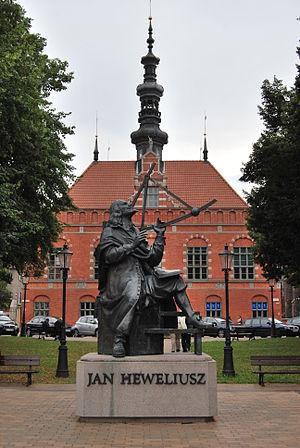
Gdańsk, est la 6ᵉ ville de Pologne par sa population. Située sur la mer Baltique, c'est la plus grande ville portuaire polonaise. Ayant été le chef-lieu de la voïvodie de Gdańsk entre 1975 et 1998, la ville est, depuis 1998, le chef-lieu de la voïvodie de Poméranie, avec le rang de powiat-ville.